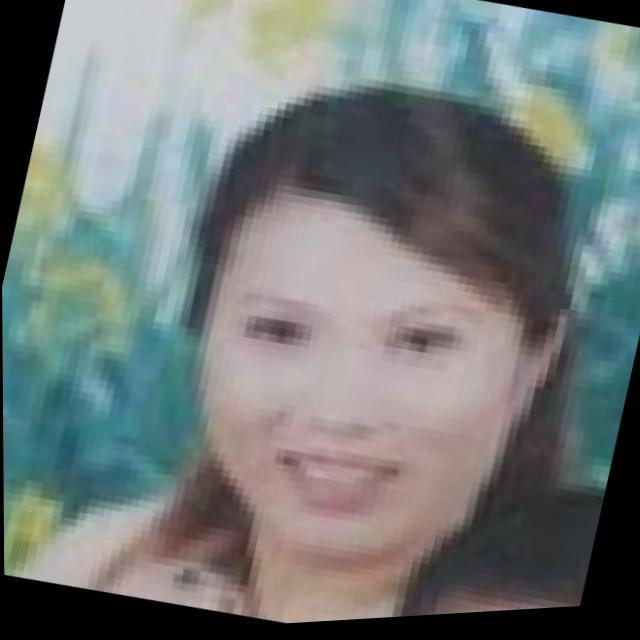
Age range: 21-44